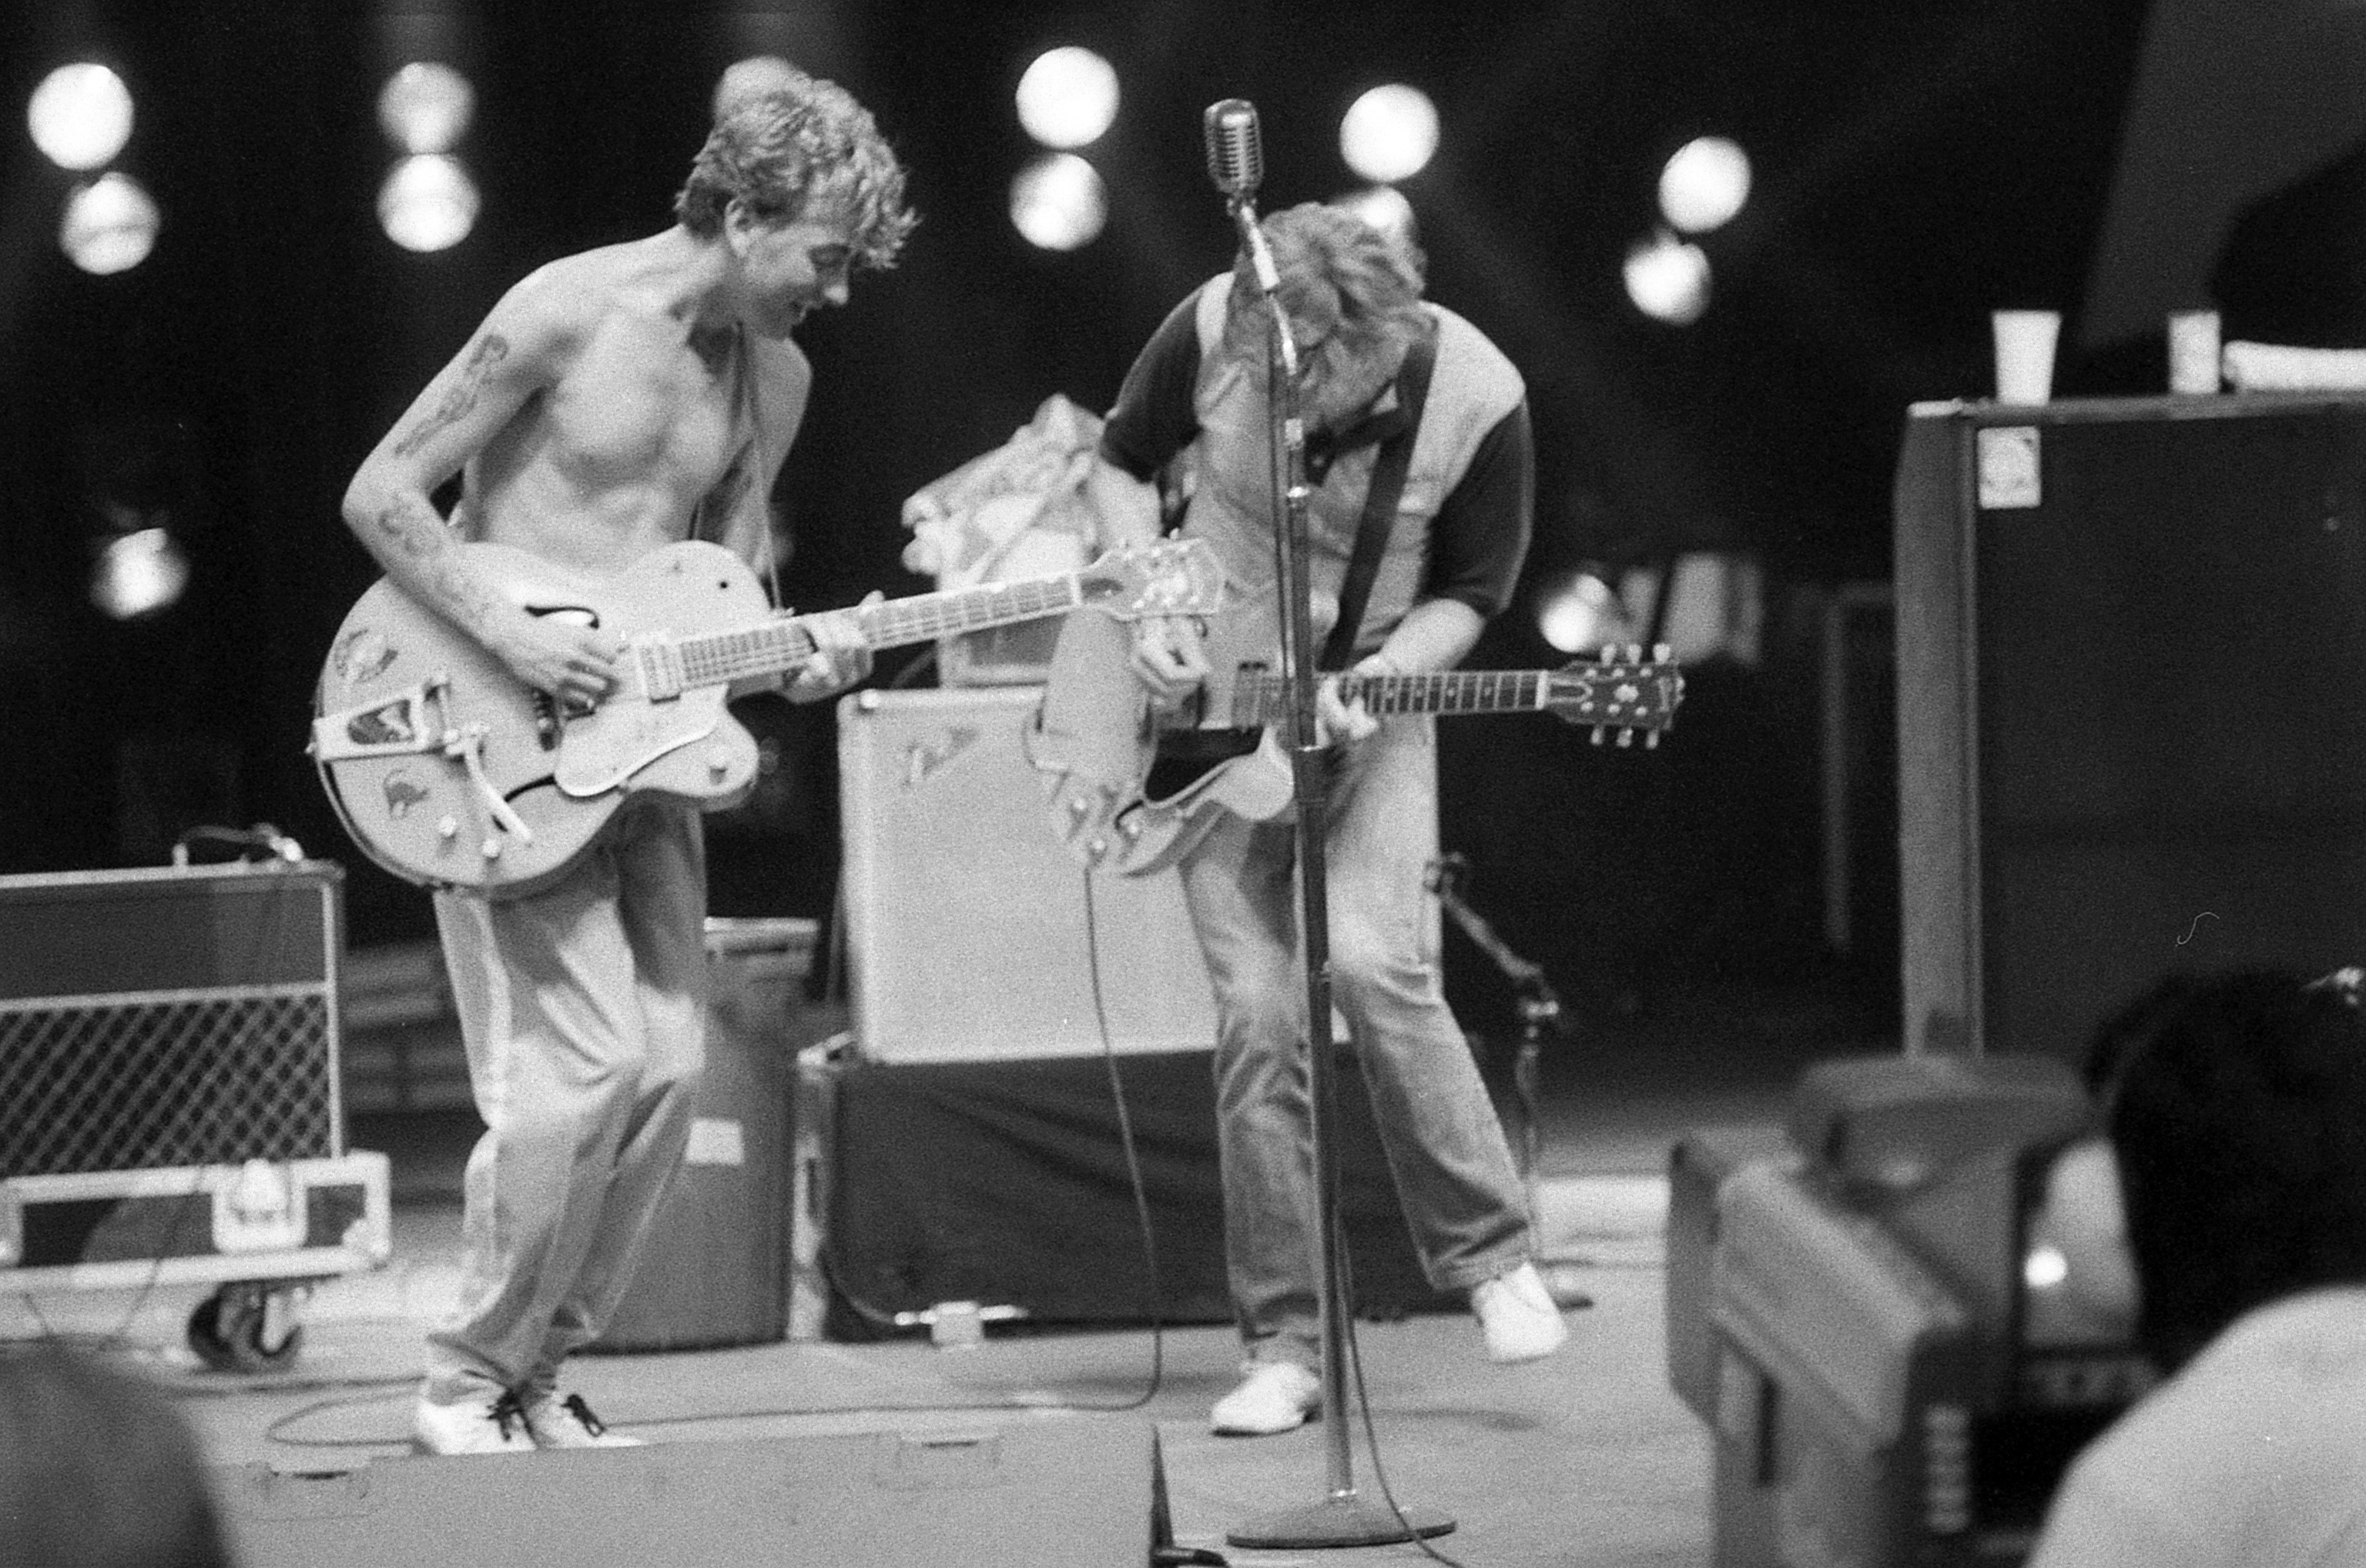
music, black and white, musician, monochrome, performance art, live music, stage, performance, bassist, guitarist, drummer, entertainment, 1983, monochrome photography, loreley, stray cats, brain setzer, dave edmund, rockpalast